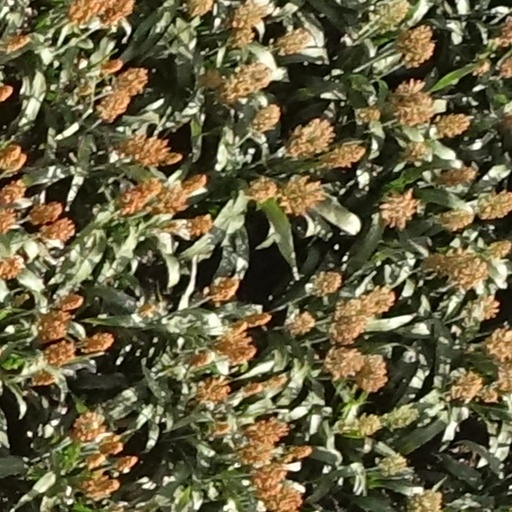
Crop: sorghum